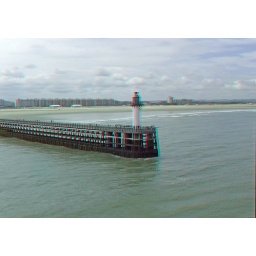
On a Cross channel ferry in anaglyph 3d stereo red cyan glasses to view